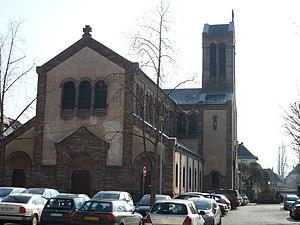
église Saint Aloyse (Saint Louis de Gonzague) à Strasbourg Neudorf
Cet article donne une liste des voies de la ville de Strasbourg, en France, classées par quartier.